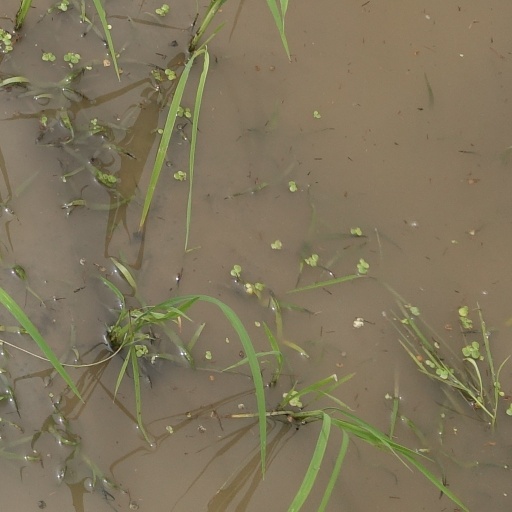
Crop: rice